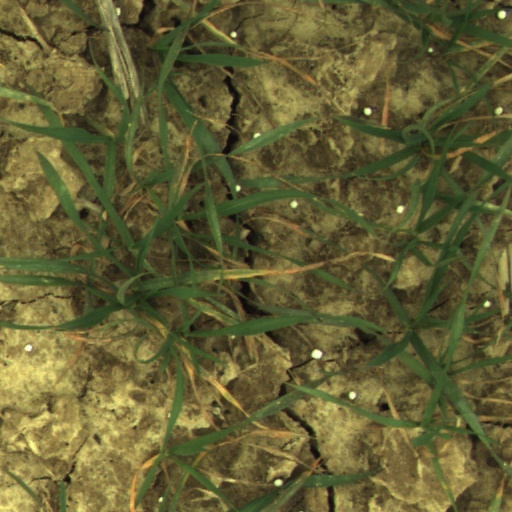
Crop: wheat